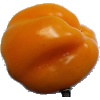
Label: Pepper Yellow 1